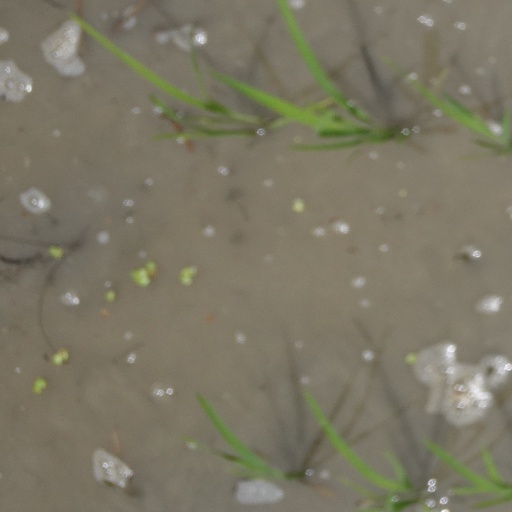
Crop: rice